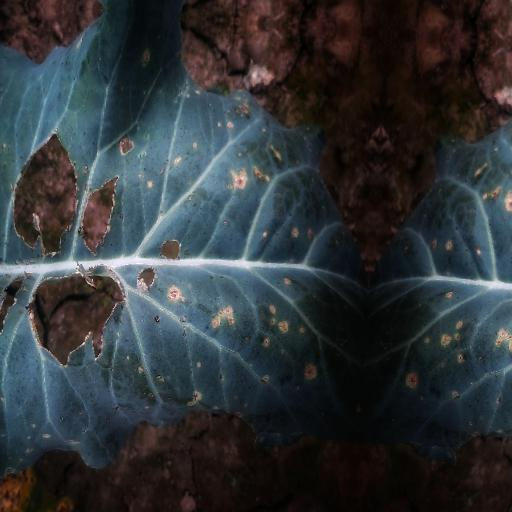
Label: Black Rot